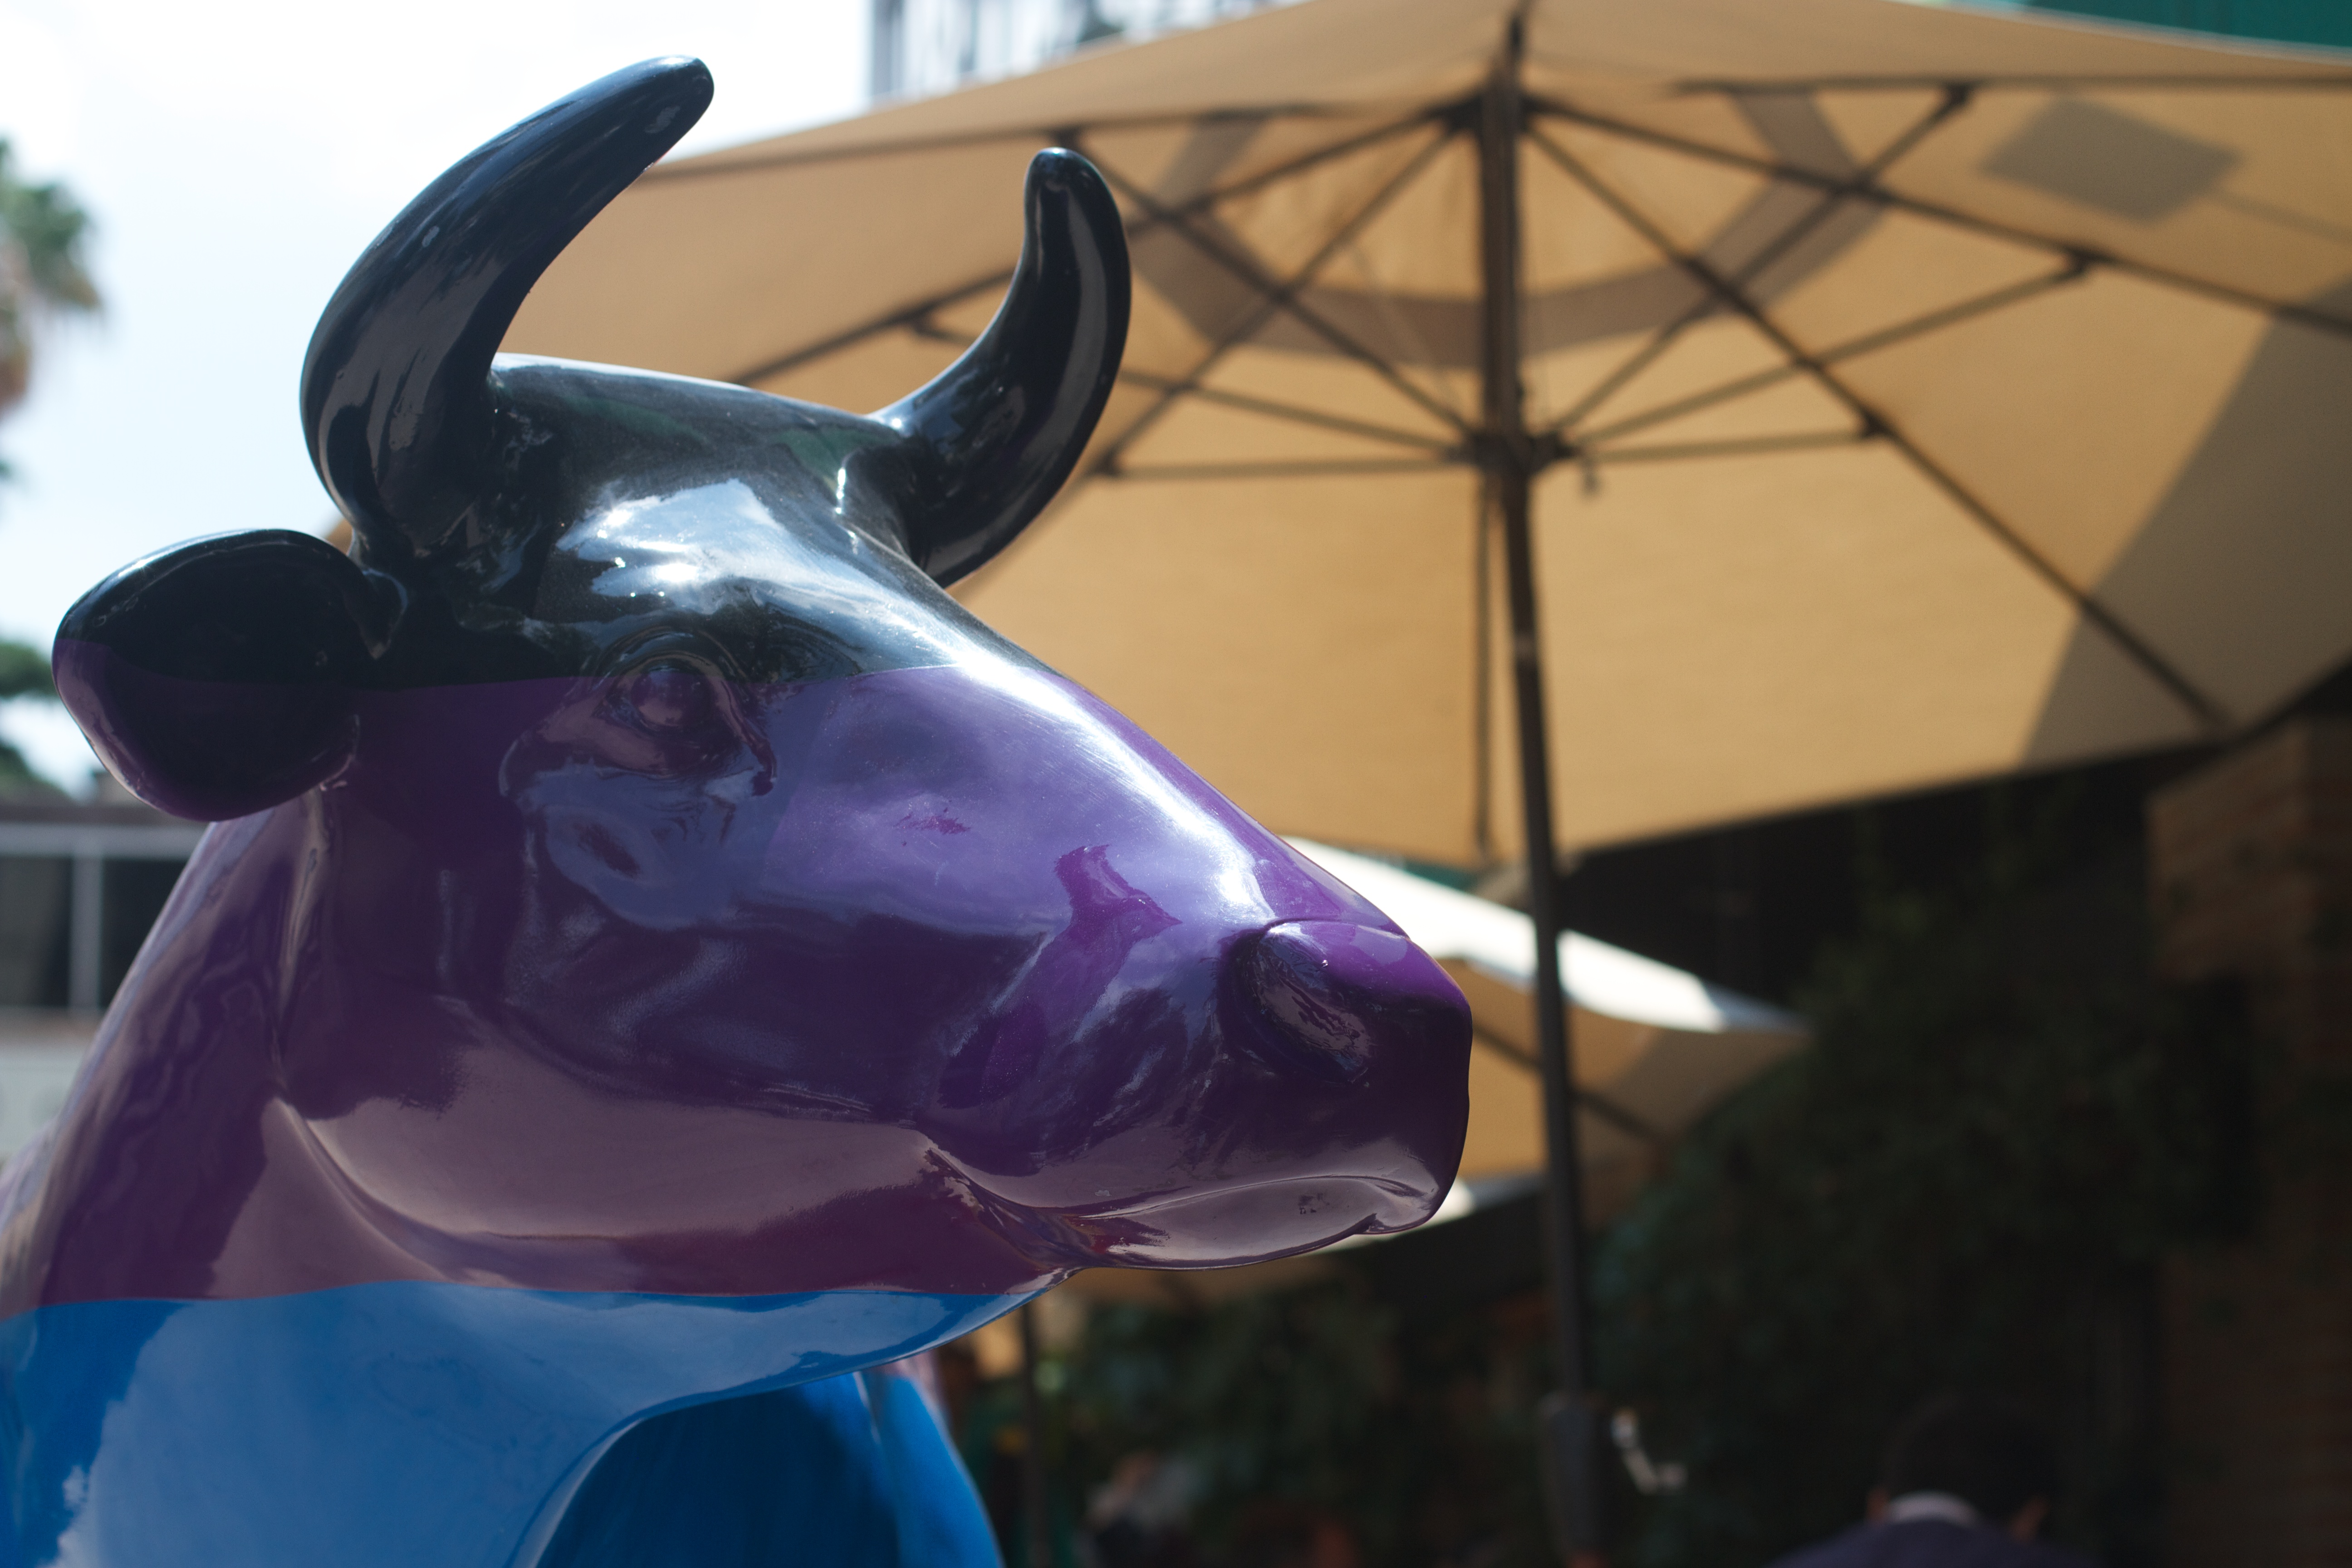
blue, sculpture, art, horse like mammal